List of Saturday Night Live guests

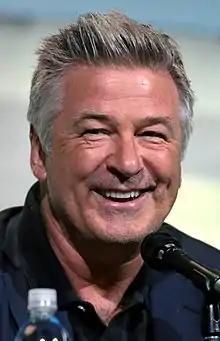
Actor Alec Baldwin is the show's most prolific host, fulfilling the role 17 times between 1990 and 2017.

The Five-Timers Club is the group of performers who have hosted "SNL" at least five times. "SNL" first mentioned the Club on December 8, 1990, when Tom Hanks said that it was his fifth appearance as host in his monologue: